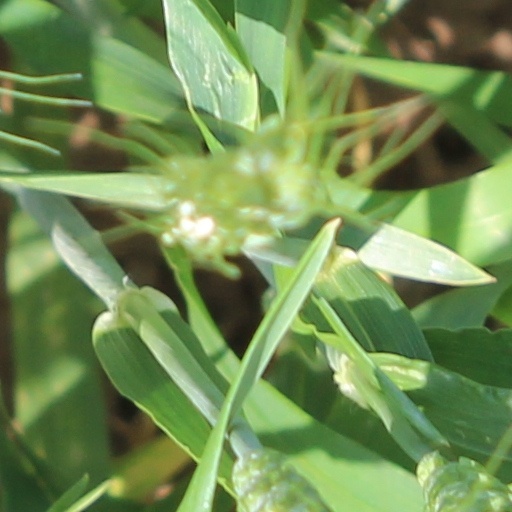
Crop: wheat